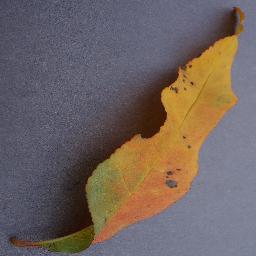
Label: Peach___Bacterial_spot